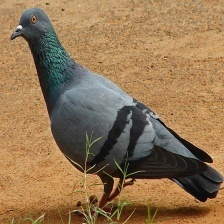
Species: ROCK DOVE
Scientific name: COLUMBA LIVIA